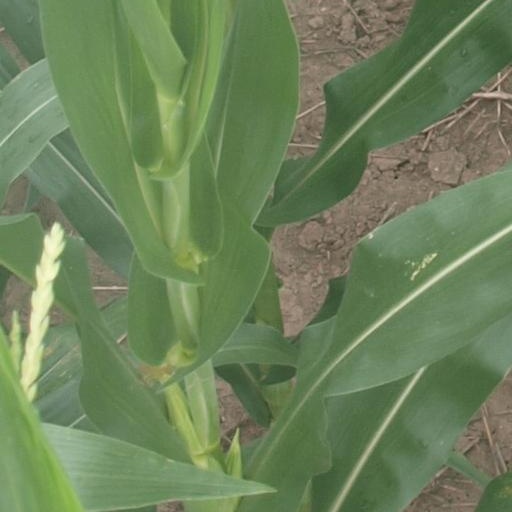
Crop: maize; corn